Slovenia

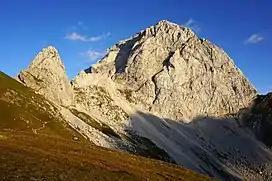
Mount Mangart, in the Julian Alps, is the third-highest peak in Slovenia, after Triglav and Škrlatica.

The term "Karst topography" refers to that of southwestern Slovenia's Karst Plateau, a limestone region of underground rivers, gorges, and caves, between Ljubljana and the Mediterranean Sea. On the Pannonian plain to the East and Northeast, toward the Croatian and Hungarian borders, the landscape is essentially flat. However, most of Slovenia is hilly or mountainous, with around 90% of its land surface or more above sea level.